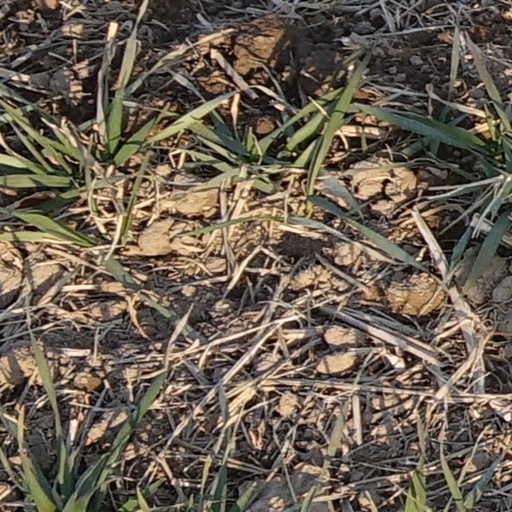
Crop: wheat